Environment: real
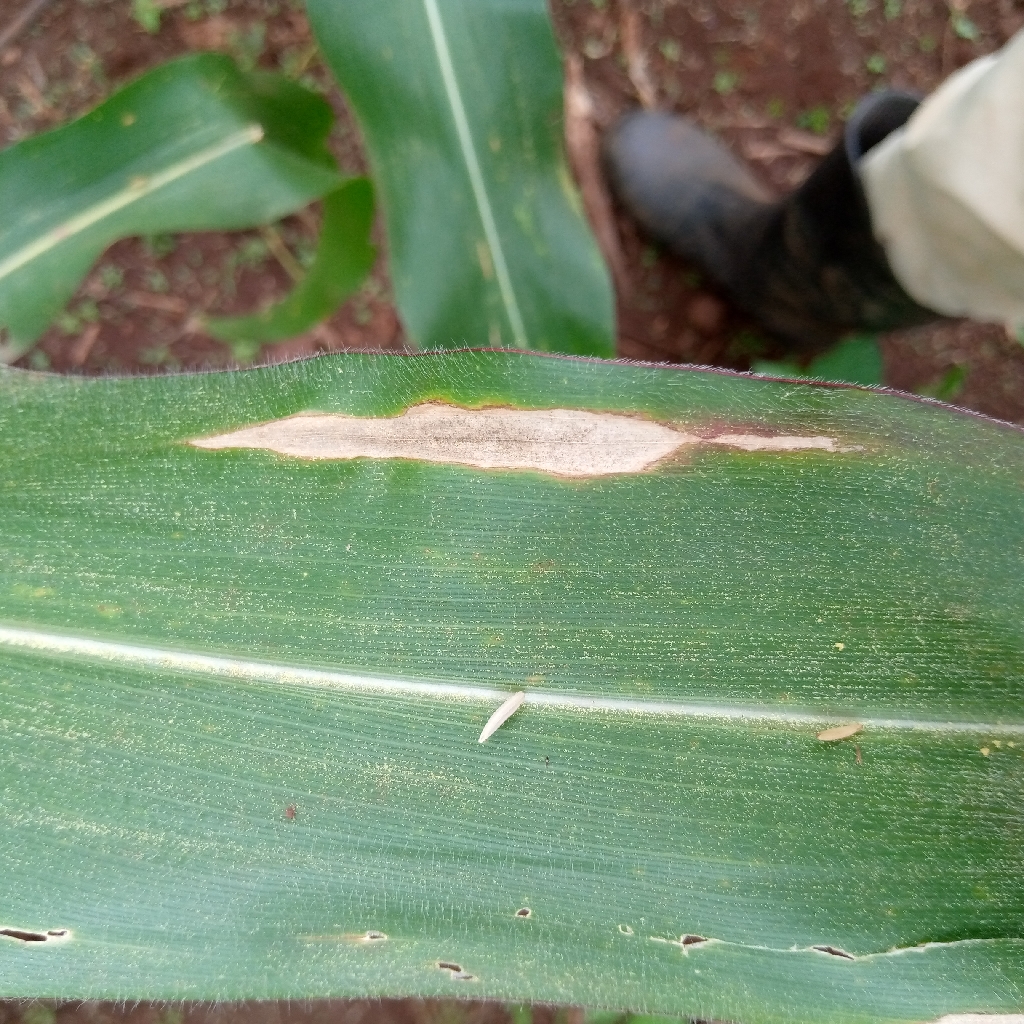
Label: northern_corn_leaf_blight